R. M. Williams (company)

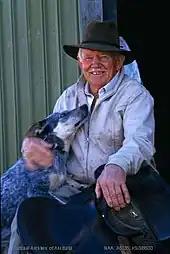
R. M. Williams founded the company in 1932

R. M. Williams learned his leather-working skills in the Flinders Ranges region of South Australia, from a stockman called Michael George Smith, commonly known as “Dollar Mick”, who was originally from Lyndhurst, a bit further north. Dollar Mick was camping at Italowie Gorge in the Gammon Ranges (part of the Flinders), not far from where the Nepabunna Mission had been established by the United Aborigines Mission (UAM), an interdenominational Christian group, in 1931. Williams had become a missionary with the UAM in 1927. Dollar Mick, who was an Aboriginal man, taught Williams how to make bridles, pack saddles and riding boots and general leatherwork skills. Dollar Mick and Williams together developed the distinctive design that is a variation on the chelsea boot, made out of one piece of leather, that became a cornerstone of the business.